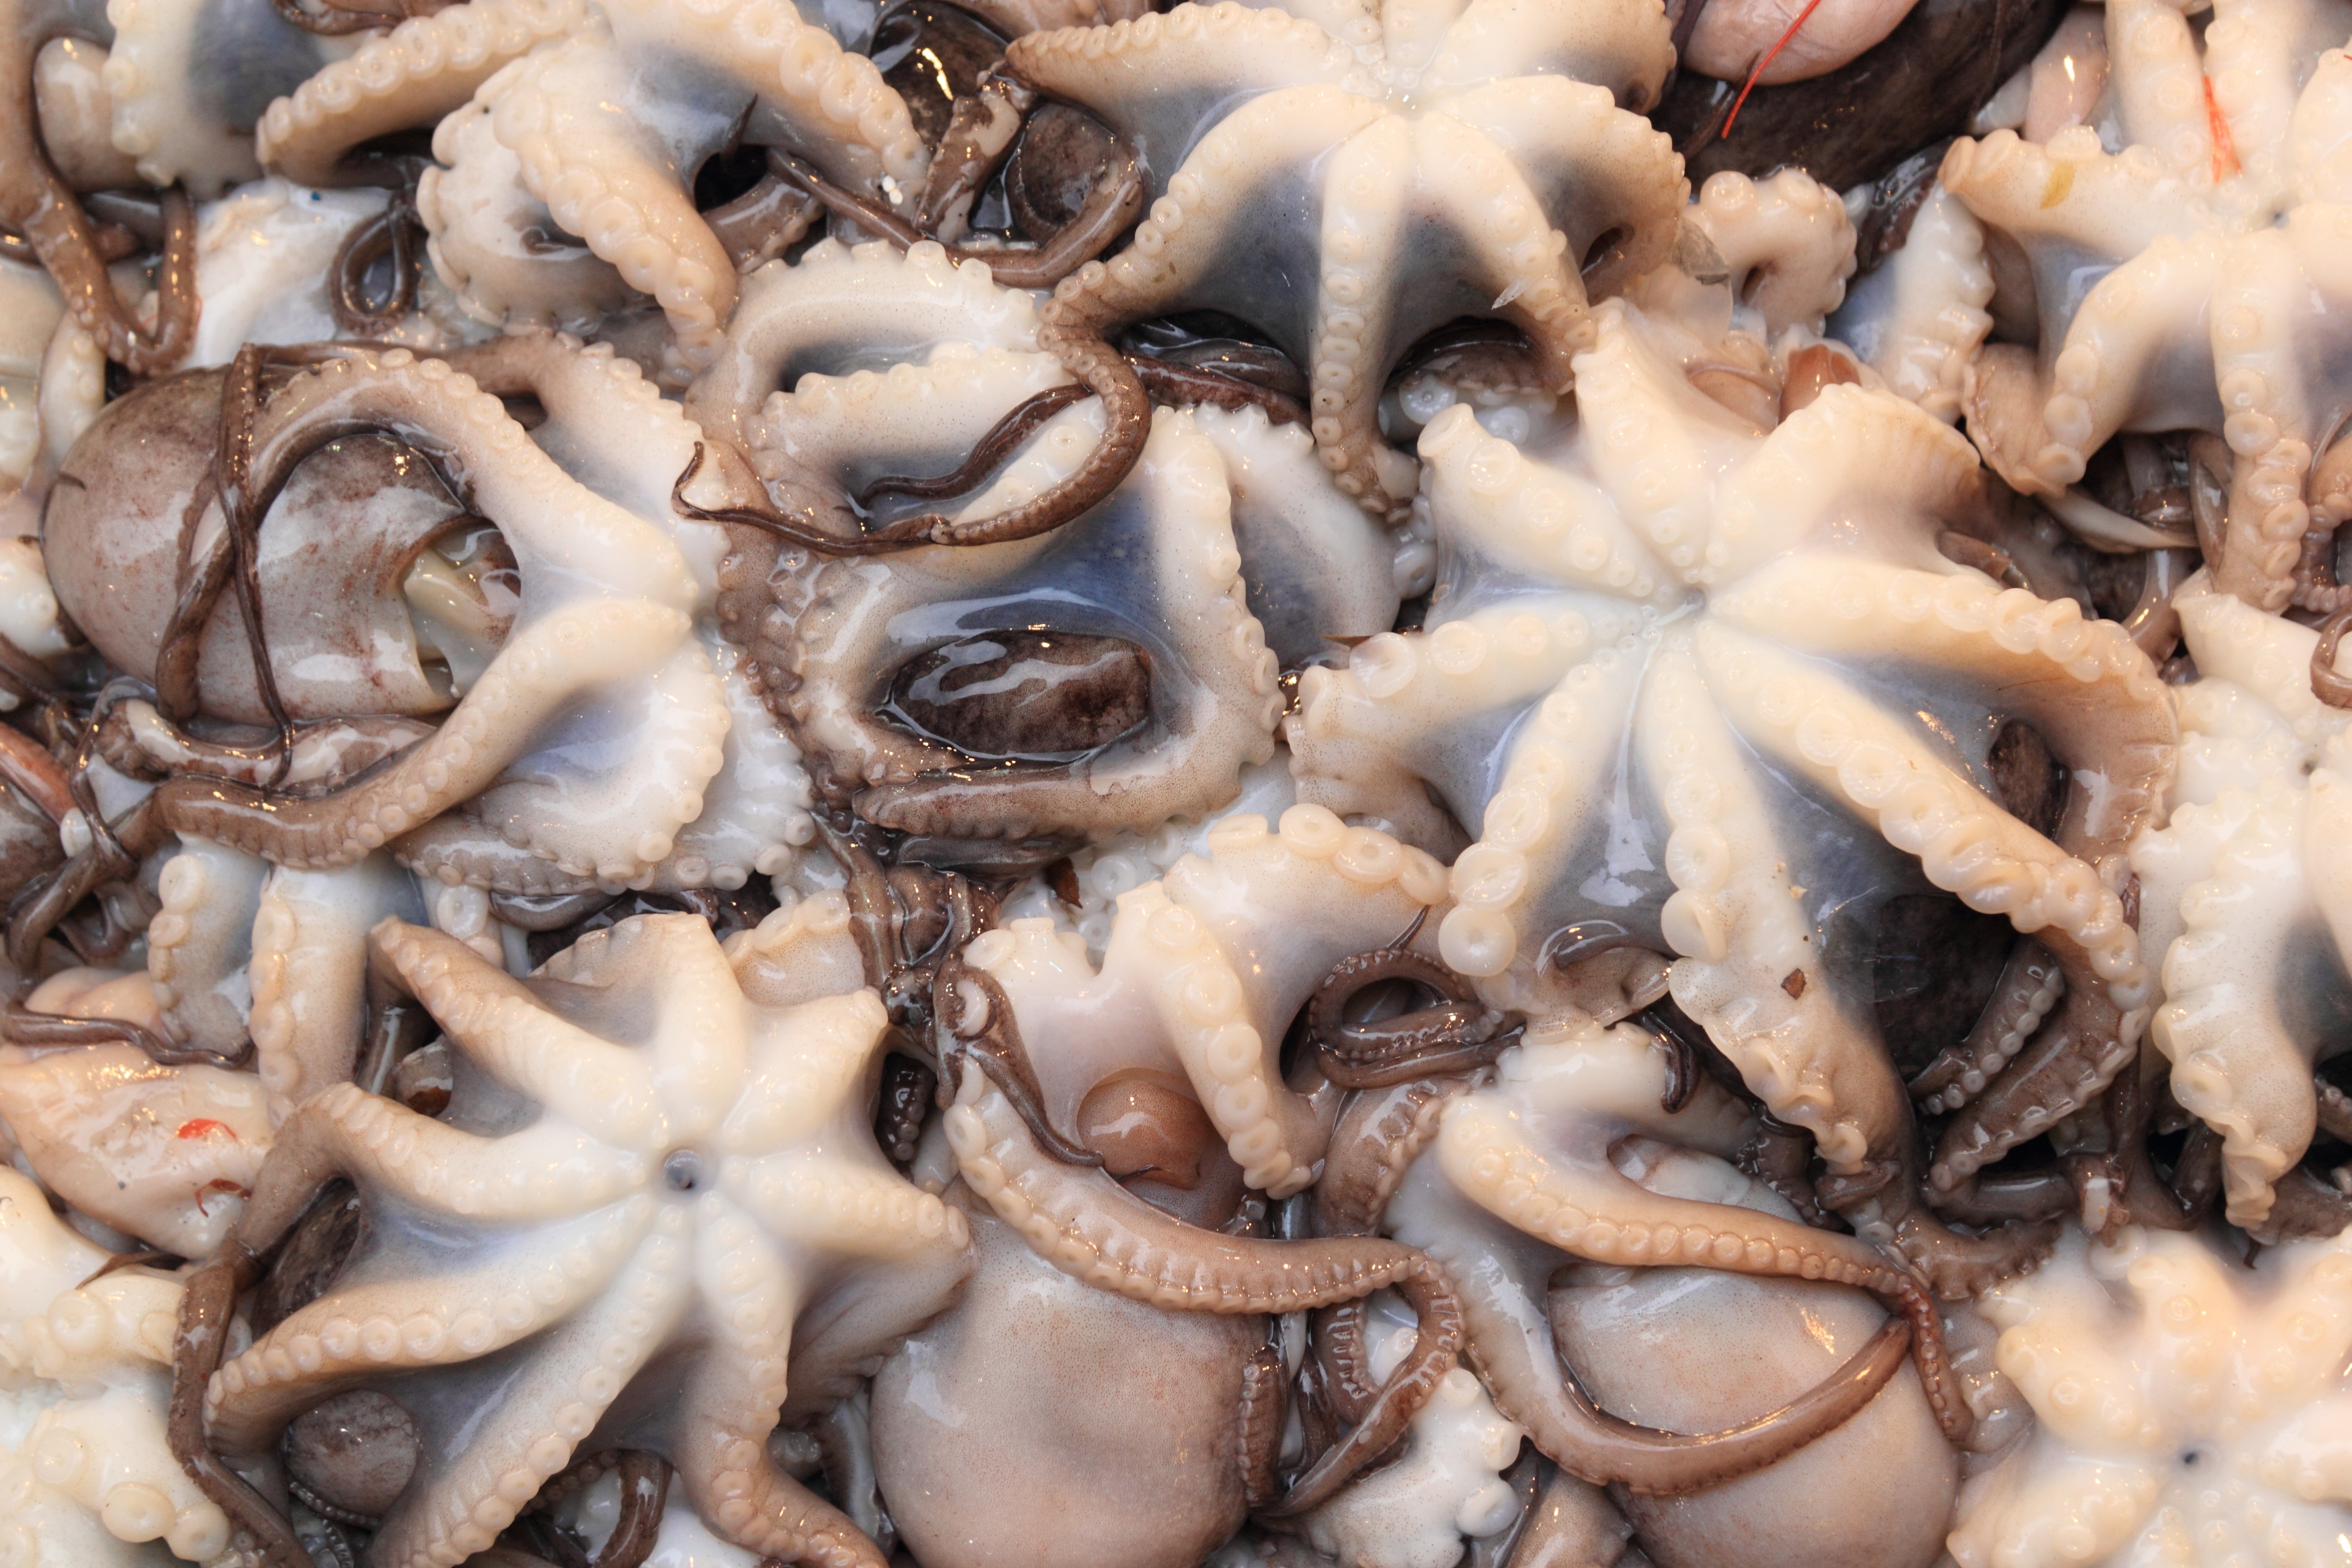
food, vendor, biology, seafood, italy, market, coral, invertebrate, octopus, naples, cephalopod, echinoderm, oyster mushroom, shiitake, marine biology, marine invertebrates